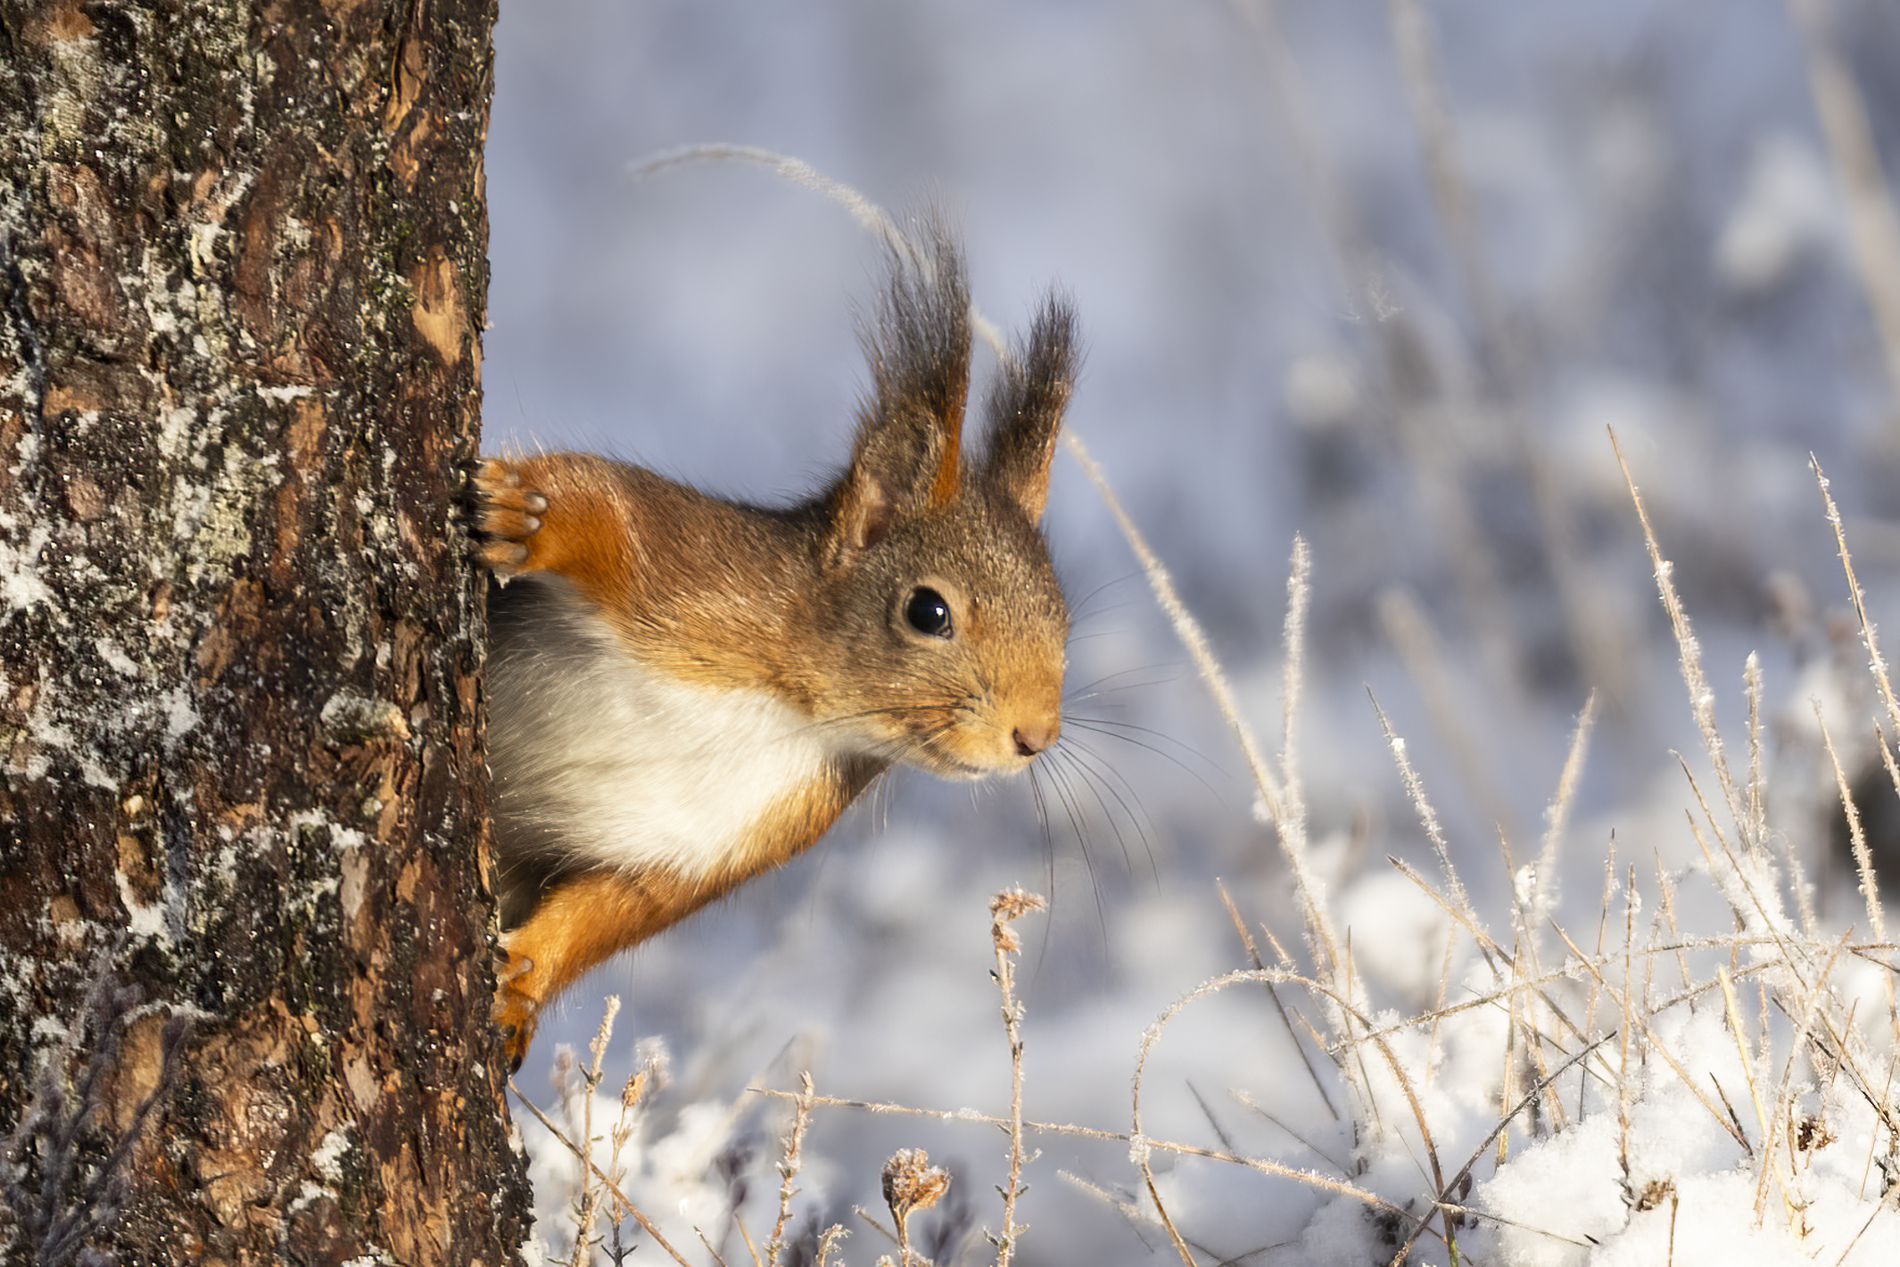
a Squirrel in Snow
this shot features a squirrel hanging on a tree, the focus on the squirrel makes the snow in the background blurry.
this animal photography was taken at a point of view, it centers the squirrel hanging to the tree to make it the focal point and blurs the background of nature snow, the mood is chill, while the color palette is cool.
Labels: Animal, Mammal, Rat, Rodent, Squirrel, Plant, Tree, Nature
Camera: Canon Canon EOS R6m2
Lens: EF300mm f/2.8L IS USM +1.4x III, Canon EF 300mm f/2.8L IS + 1.4x
Aperture: F4
Exposure: 1/1250 sec
ISO: 250
Focal length: 420.0 mm